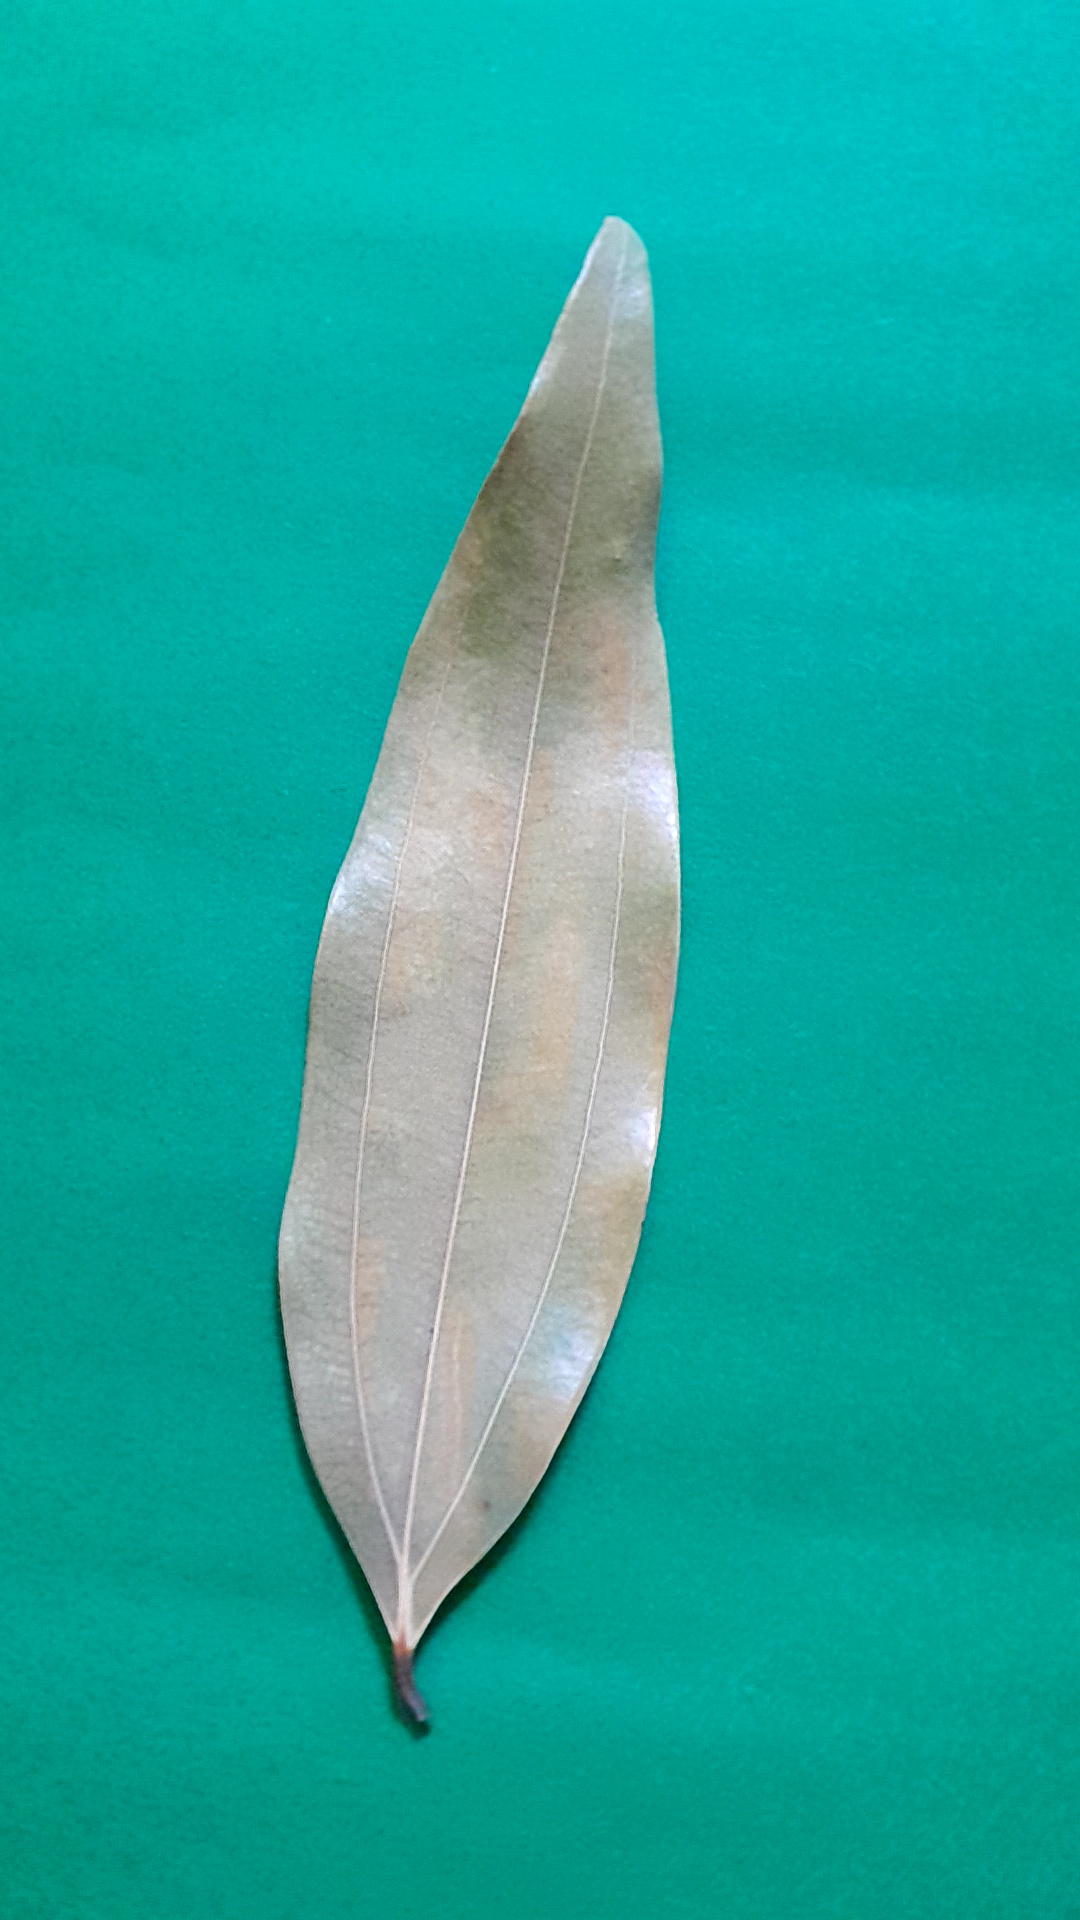
Label: Dry Leaf